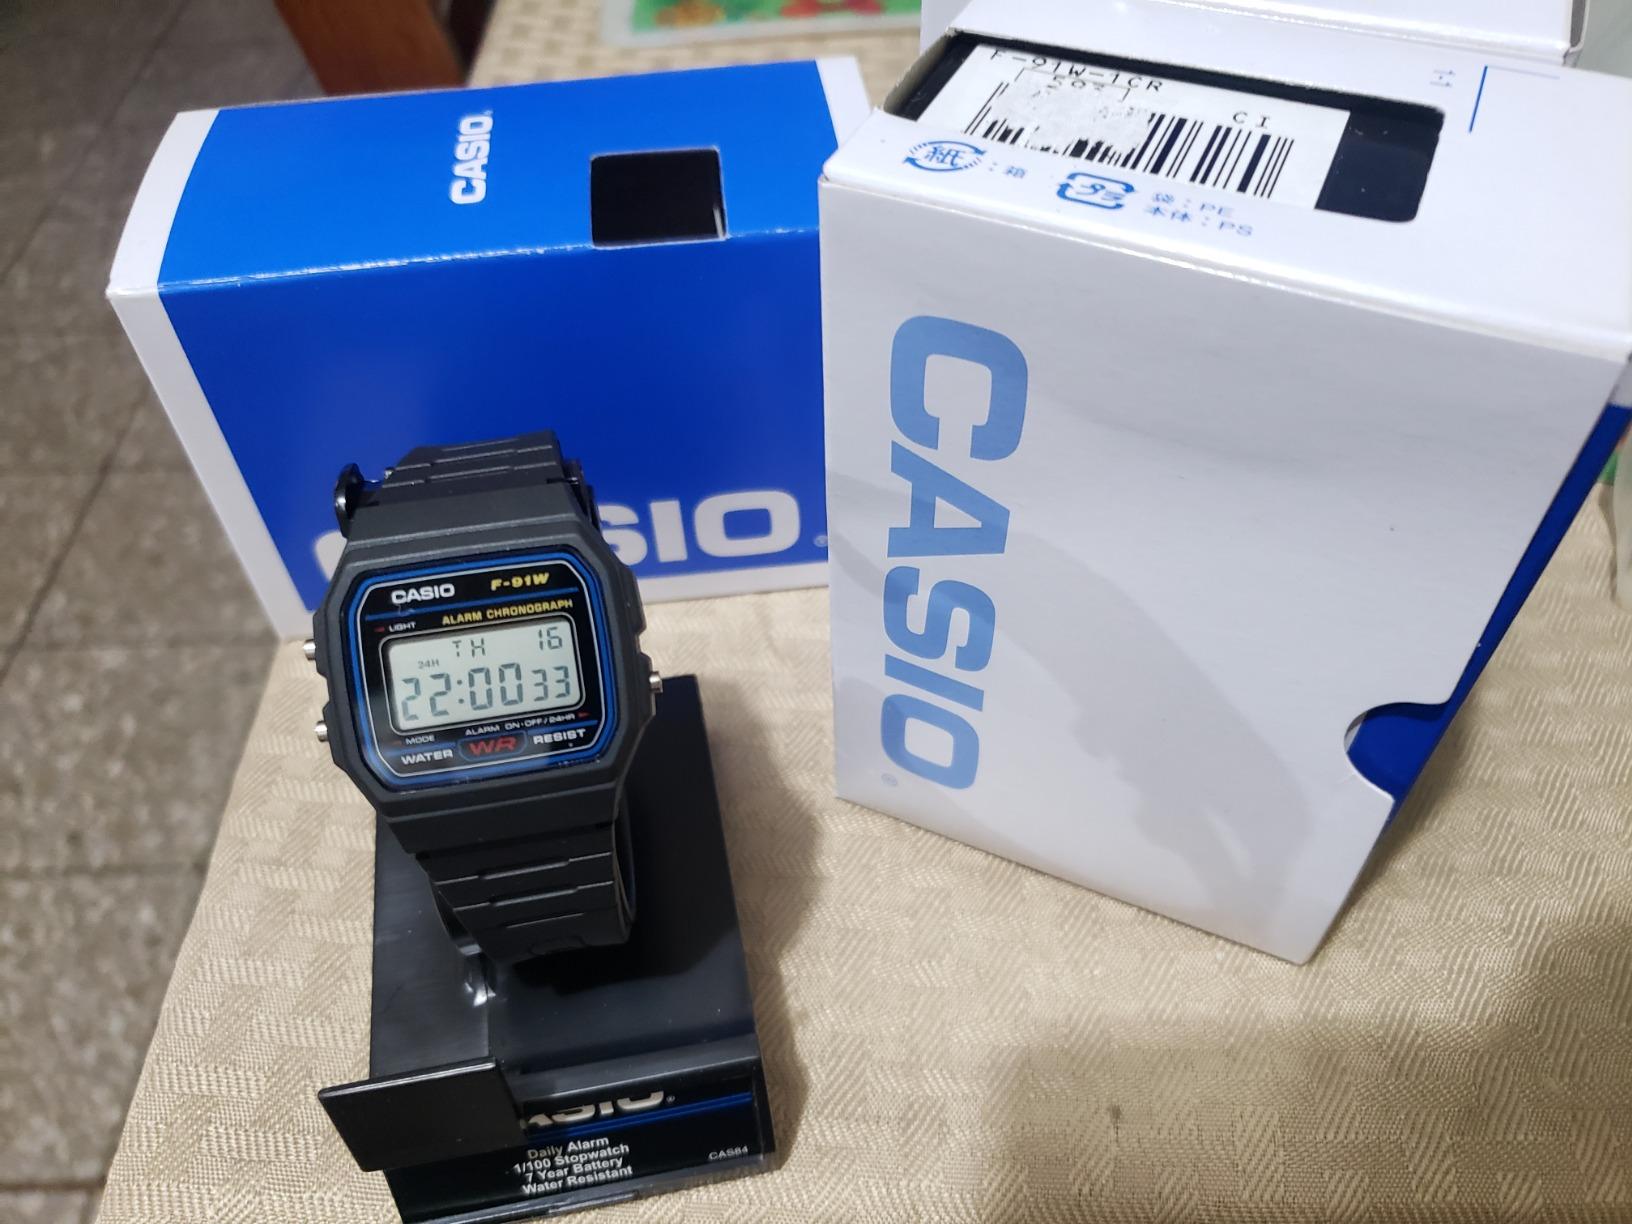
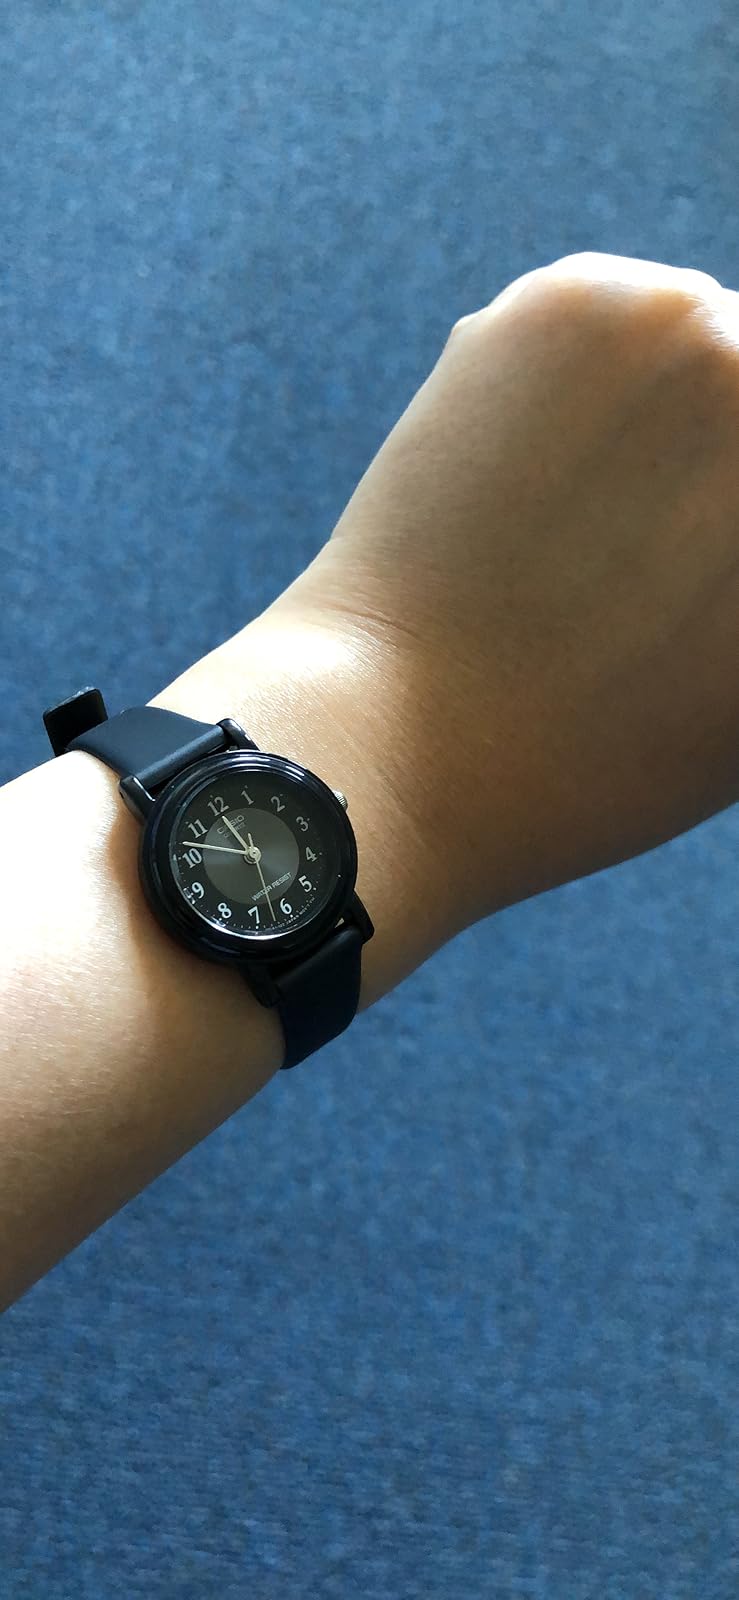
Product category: accessories_watch
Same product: no